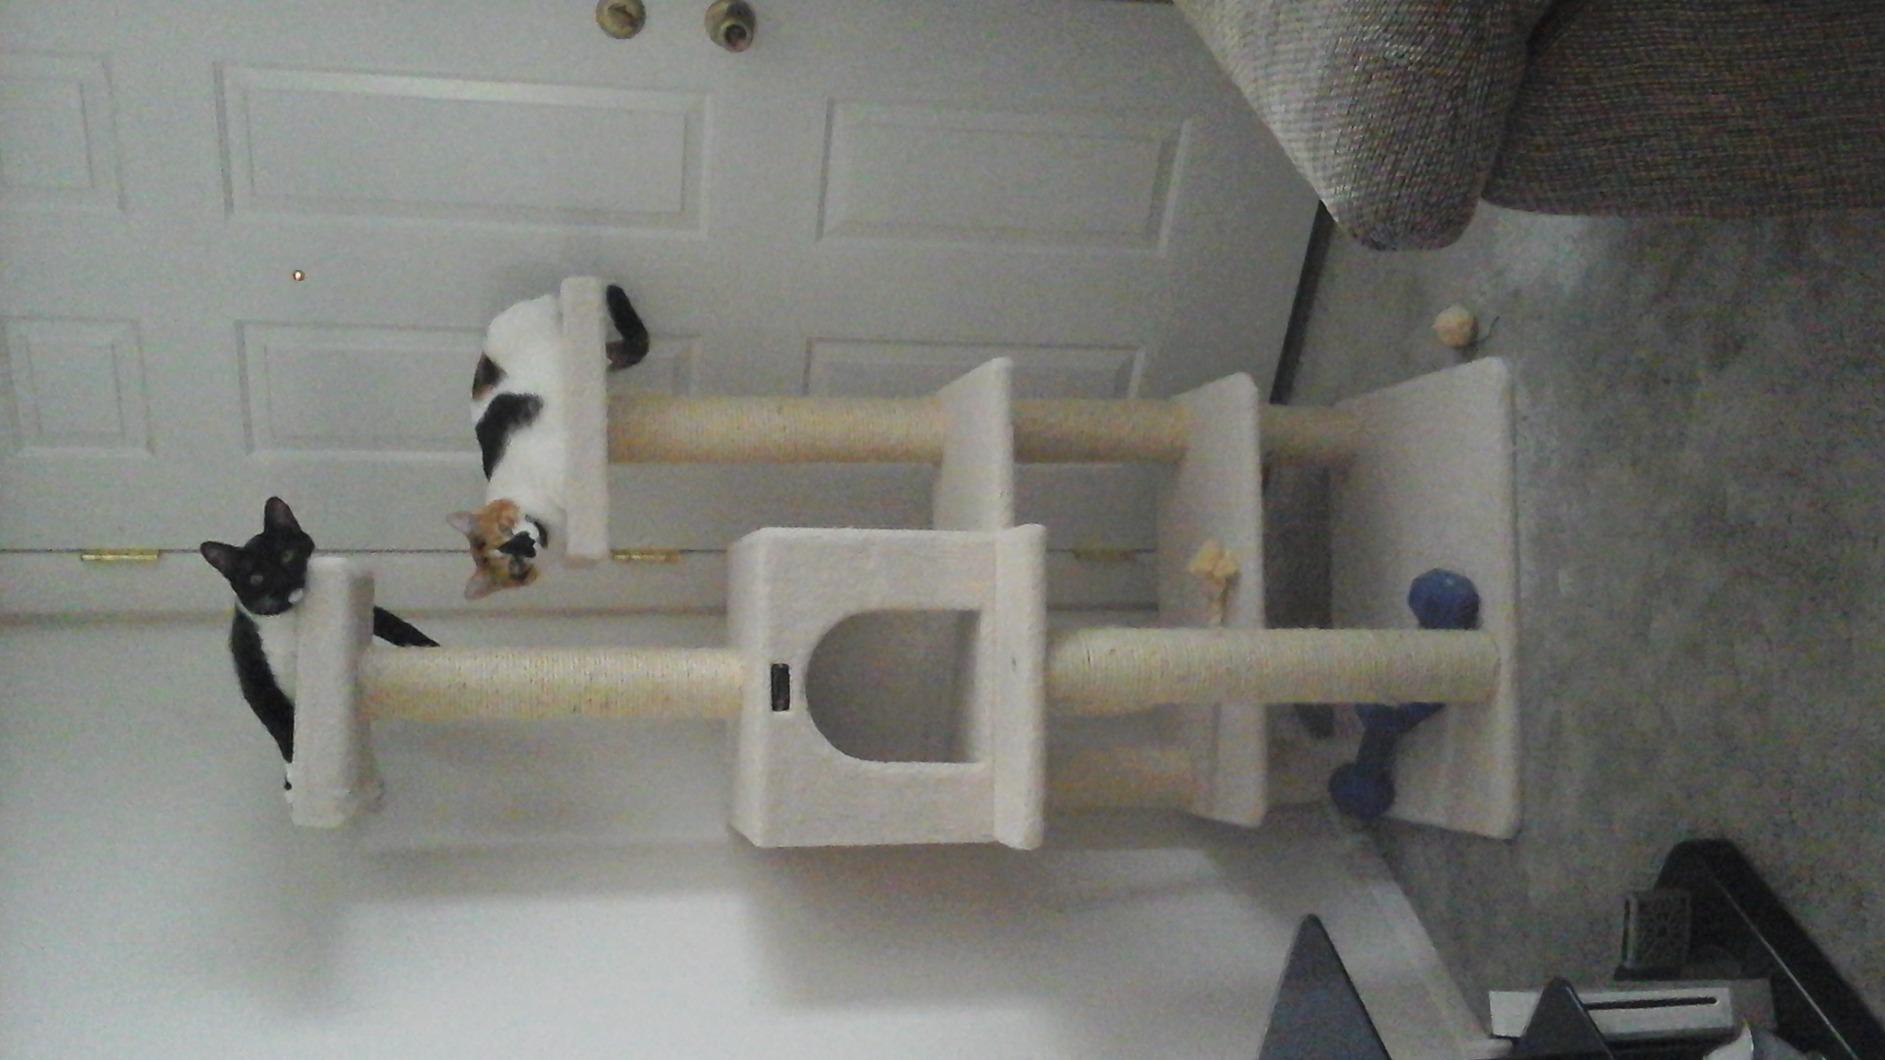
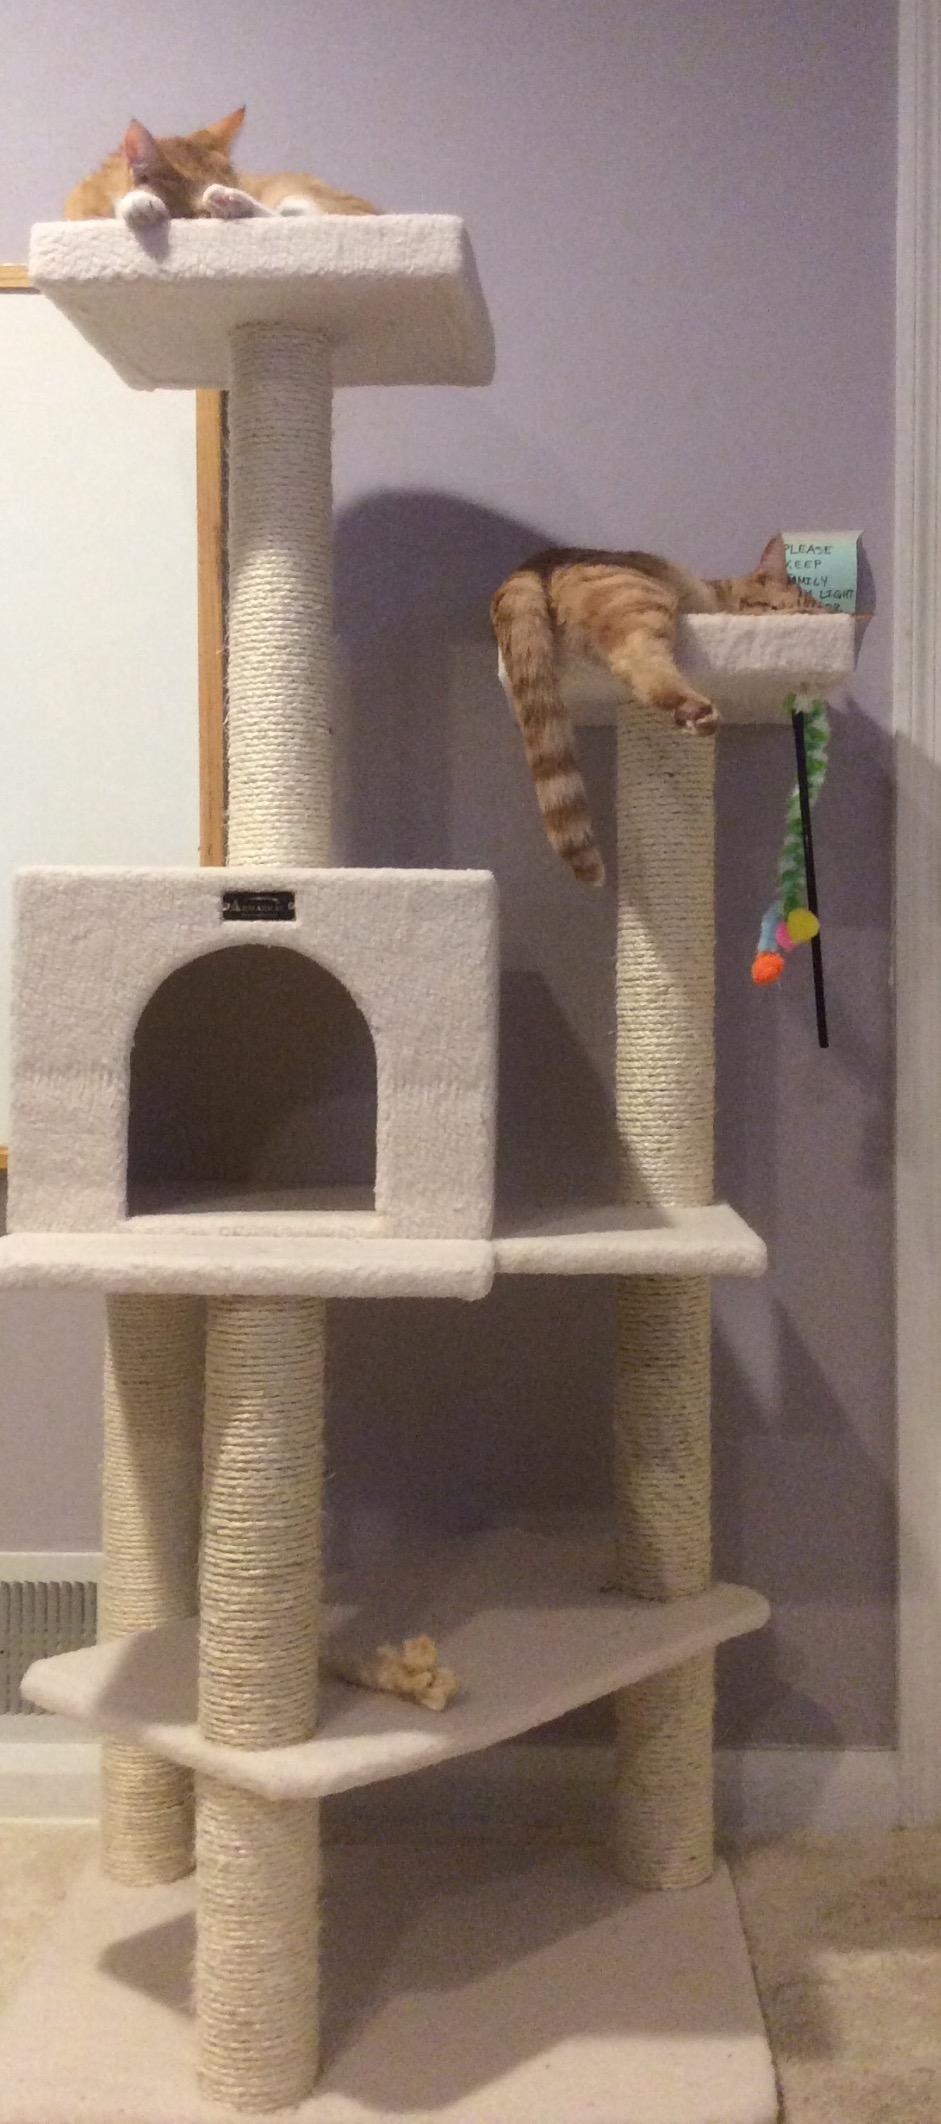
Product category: items_cat tree
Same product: yes